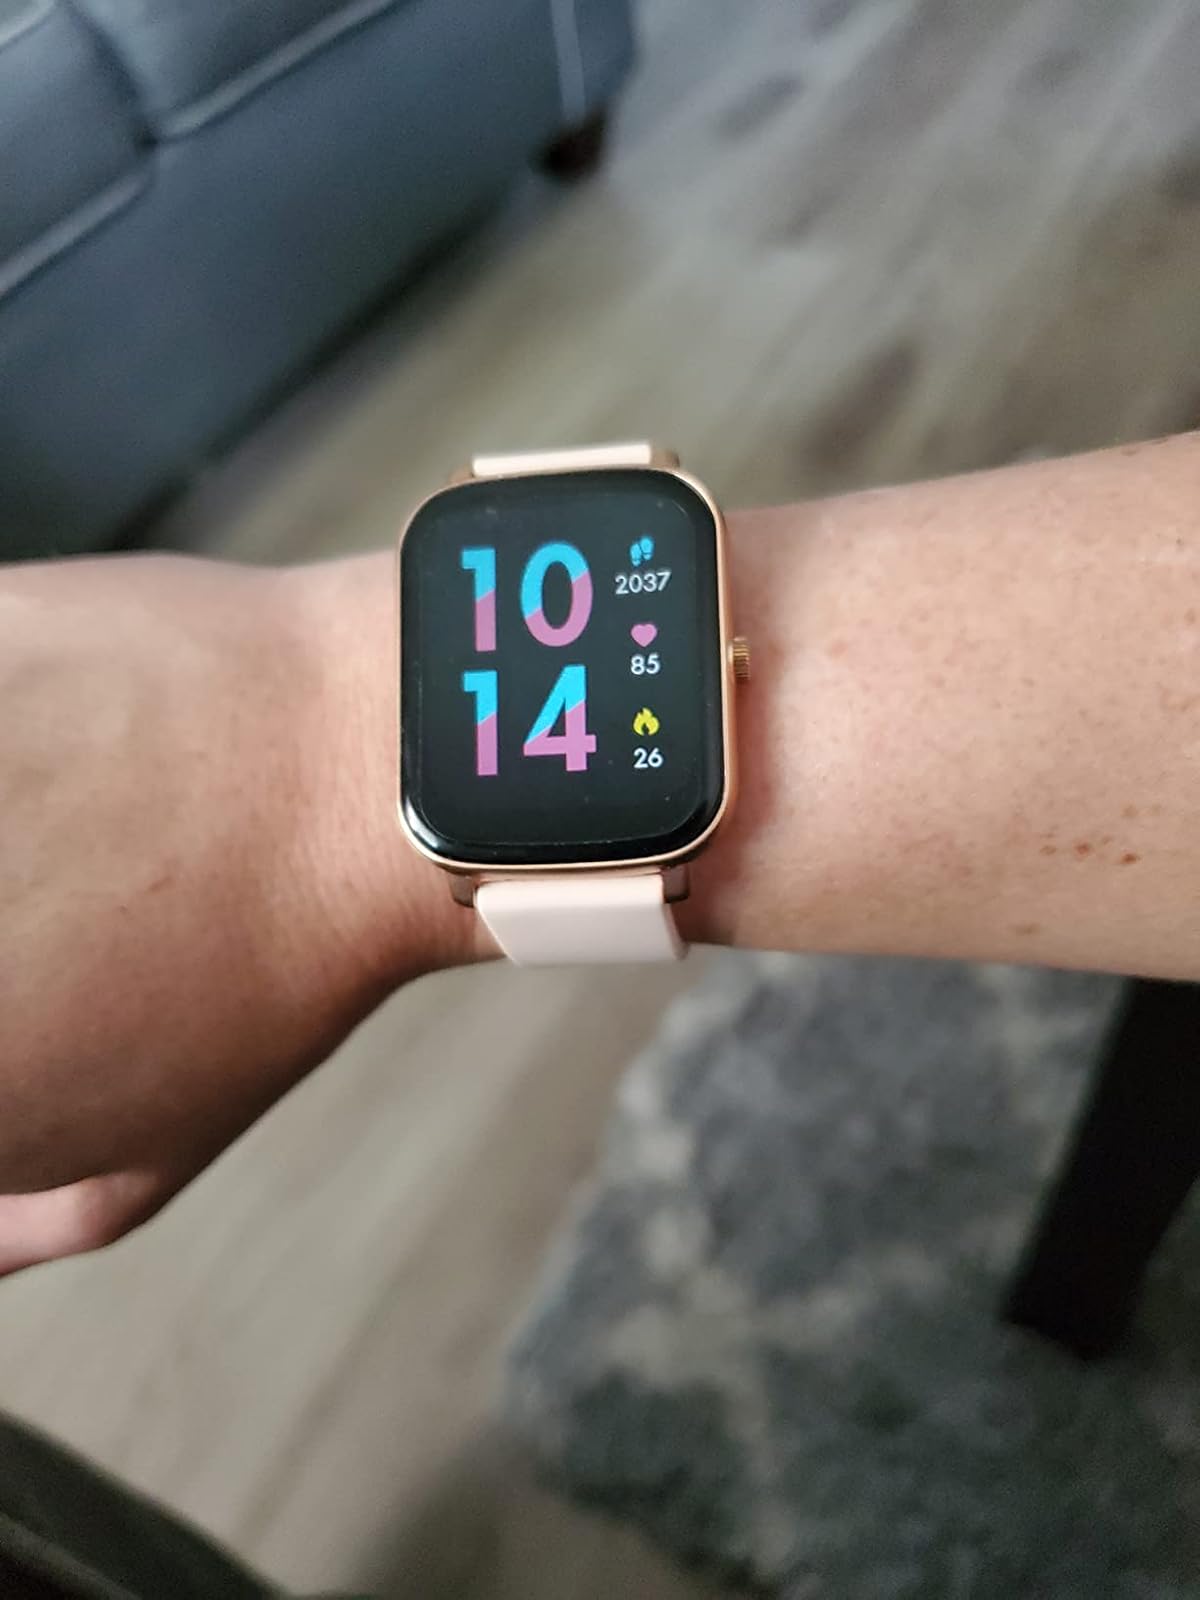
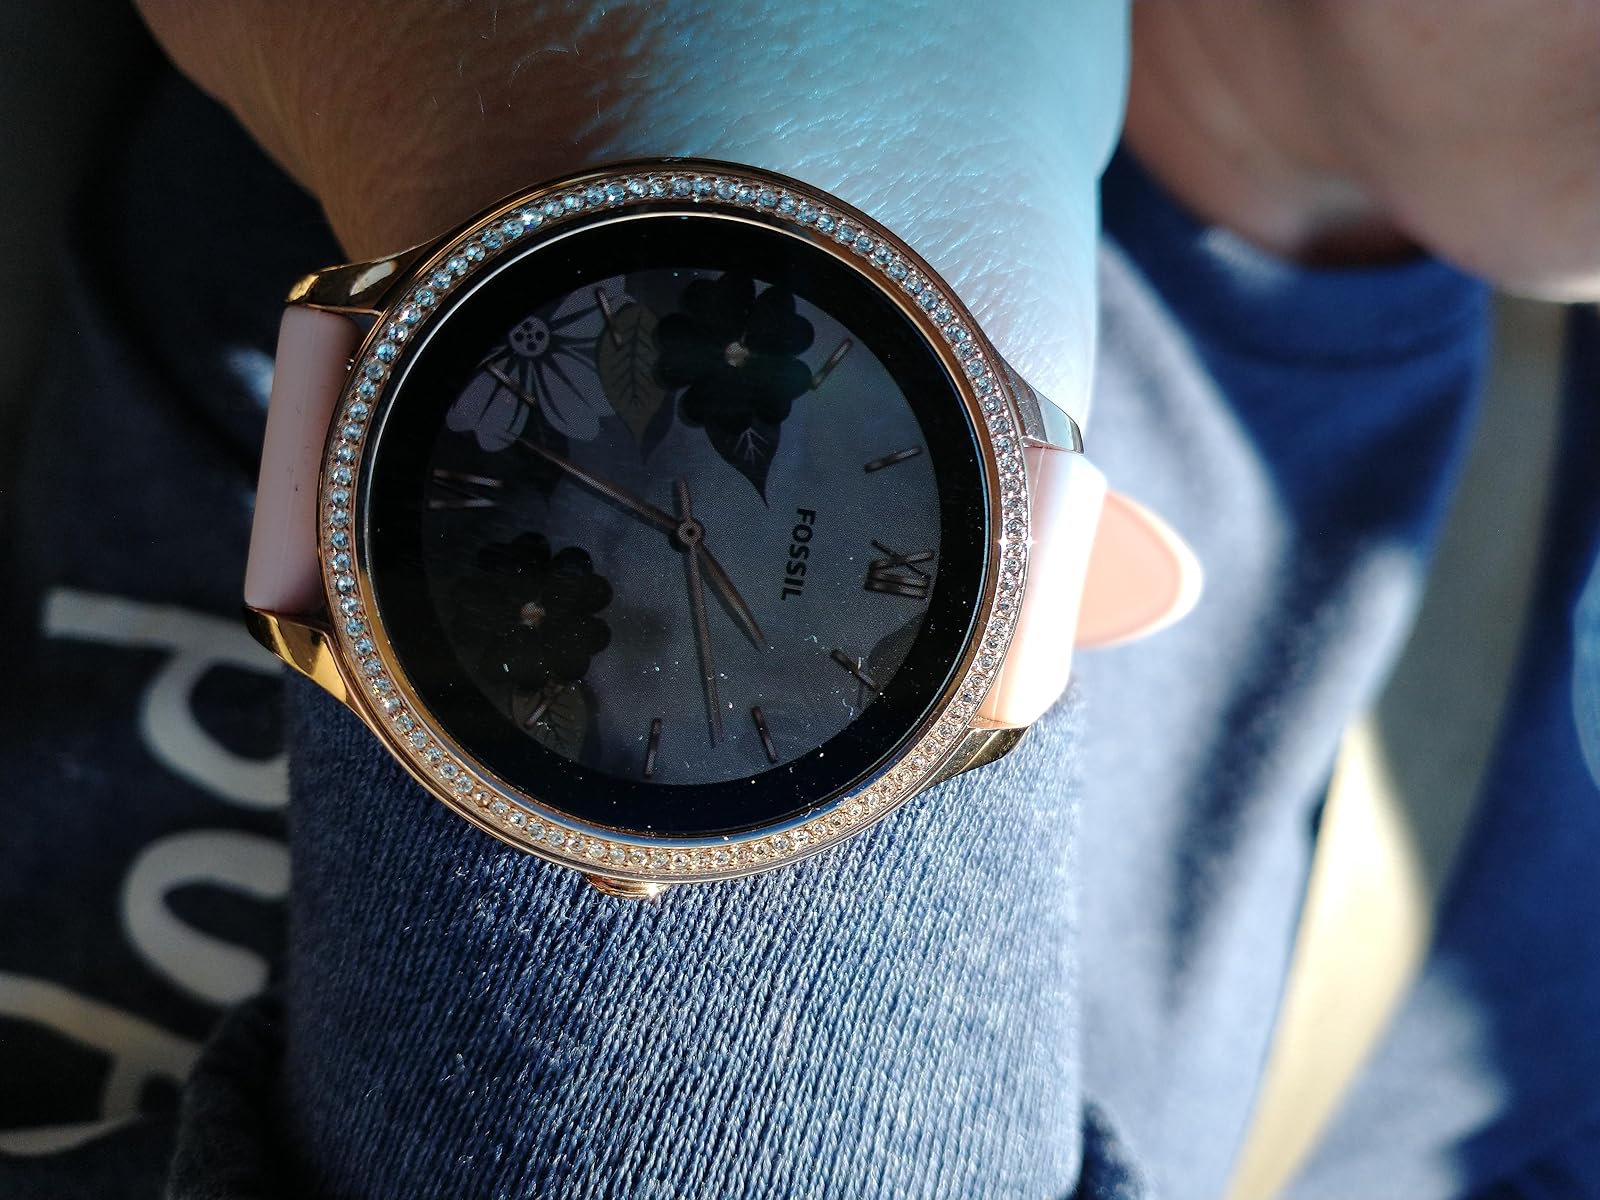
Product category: smartwatch
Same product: no